Bentley Turbo R

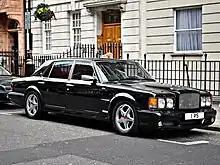
One of 56 Bentley Turbo RT Mulliner

The Bentley Turbo RT Mulliner: The Mulliner version, available only by special order for the 1998 model year, was even more exclusive and expensive. It boasts a engine with a torque output of 634 lbft (861 Nm): this was achieved by developing a new compressor for the turbocharger, remapping the engine management system, and modifying the air intake system. Visually, Mulliners have more aerodynamic, rounded bumpers with prominent venting and often foglamps, as well as flared wings to accommodate the wider track and larger 18-inch alloy wheels, sitting on low-profile 255/55 tyres. Each car was built to individual specifications, with many sporting side and bonnet vents and also the smaller Mulliner rear windscreen. One popular feature in Mulliners is a prominent speedometer for the rear passengers.